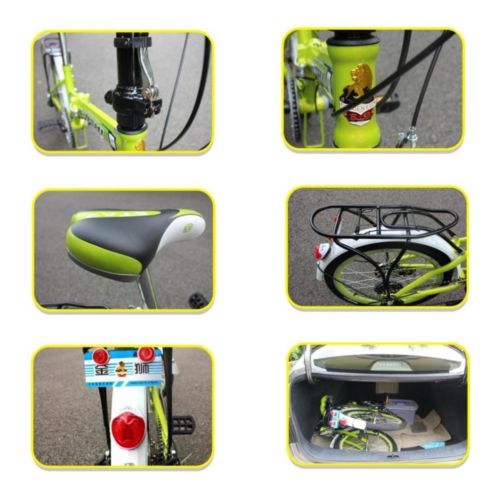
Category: bicycle